Iglesia (Madrid Metro)

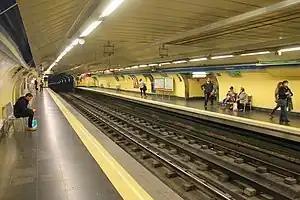
Iglesia

Iglesia is a station on Line 1 of the Madrid Metro.